Kautenbach railway station

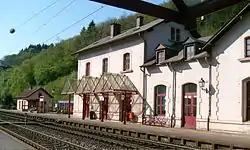
Kautebaach train station building

Kautenbach railway station is a railway station serving Kautenbach, in the commune of Kiischpelt, in northern Luxembourg. It is operated by Chemins de Fer Luxembourgeois, the state-owned railway company.